Theosophical Society Adyar

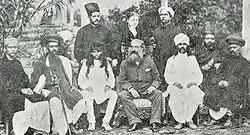
H. P. Blavatsky(Helena Petrovna Blavatsky) standing behind Henry Steel Olcott (middle, seated) and Damodar Mavalankar (seated to his left). Bombay, 1881

H. P. Blavatsky(Helena Petrovna Blavatsky), Henry Steel Olcott, William Quan Judge and others founded the Theosophical Society on 17 November 1875 in New York City. The American section split off with William Quan Judge as its leader. Henry Steel Olcott remained president until his death in 1907.